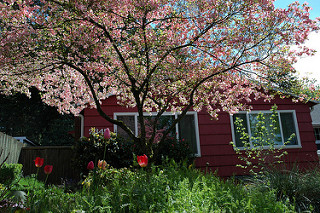
Flower: tulip